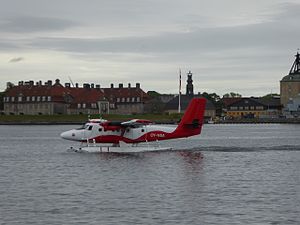
Nordic Seaplanes
Søflyet OY-NSA fra Nordic Seaplanes på vej ud af Københavns Havn på vej mod Aarhus
Nordic Seaplanes er et dansk flyselskab, der siden maj 2016 har drevet en rute med vandfly i mellem Københavns og Aarhus Havn.